J. A. M. Pelamourgues

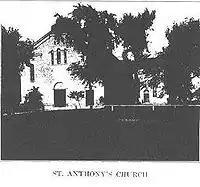
The stone church built by Fr. Pelamourgues in the 1850s. On the right through the trees can be seen the addition added in 1883.

In 1850 Pope Pius IX established the Diocese of St. Paul, and Father Crétin was appointed as its first bishop. Pelamourgues was assigned by Bishop Loras to replace Crétin as vicar general of the Diocese of Dubuque. After Bishop Crétin's death seven years later, Father Pelamourgues was chosen to succeed him in St. Paul. Pelamourgues was dismayed by the appointment and when he received his letter of appointment he responded to the Holy See with a letter declining the office. His reasons were accepted and Pelamourgues remained in Davenport. In 1865 when Loras' successor, Bishop Clement Smyth, died, Pelamourgues served as administrator of the Dubuque Diocese. He was on the list of names that was sent to the Holy See to replace Smyth. Father Pelamourgues was also an early promoter of Davenport being named a see city when the question arose concerning the division of the Dubuque Diocese.